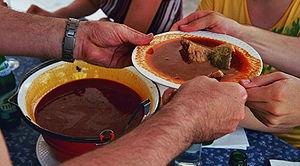
Le halászlé ou halpaprikás est une soupe hongroise faite à partir de différents poissons et relevée au paprika. Il s'agit d'une spécialité du sud de pays, des régions de Szeged et de Pécs.